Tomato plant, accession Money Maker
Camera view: vertical (180 deg); turntable rotation: 240 degrees
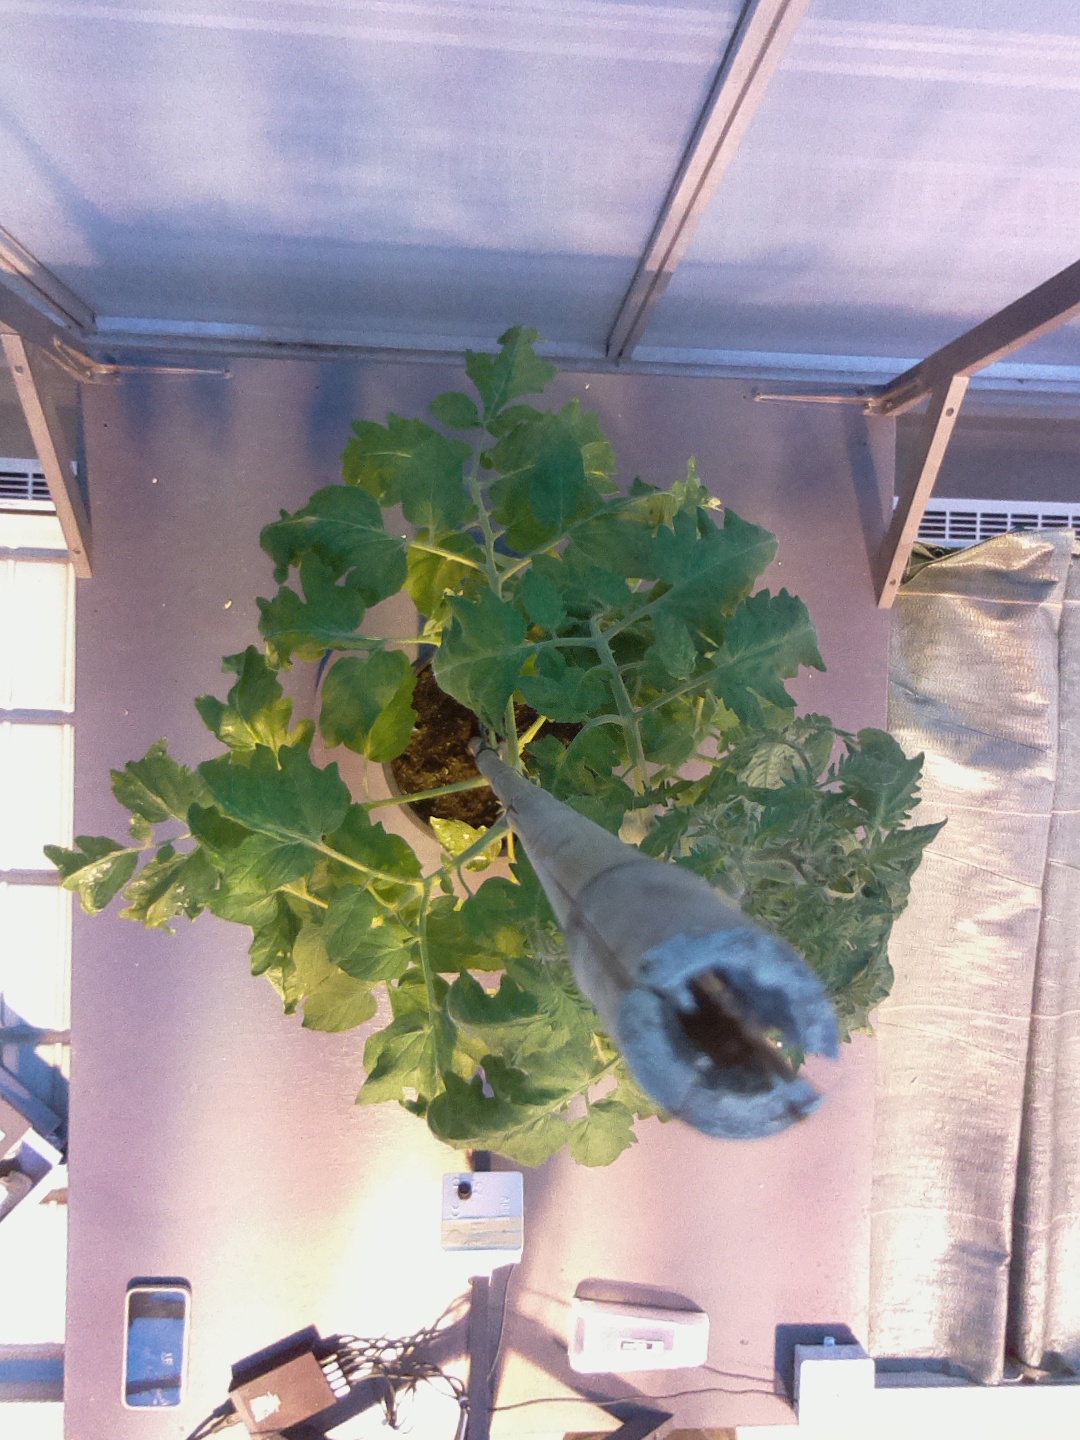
BBCH growth stage 68: Full flowering, 80%-90% of flowers open, more petals falling